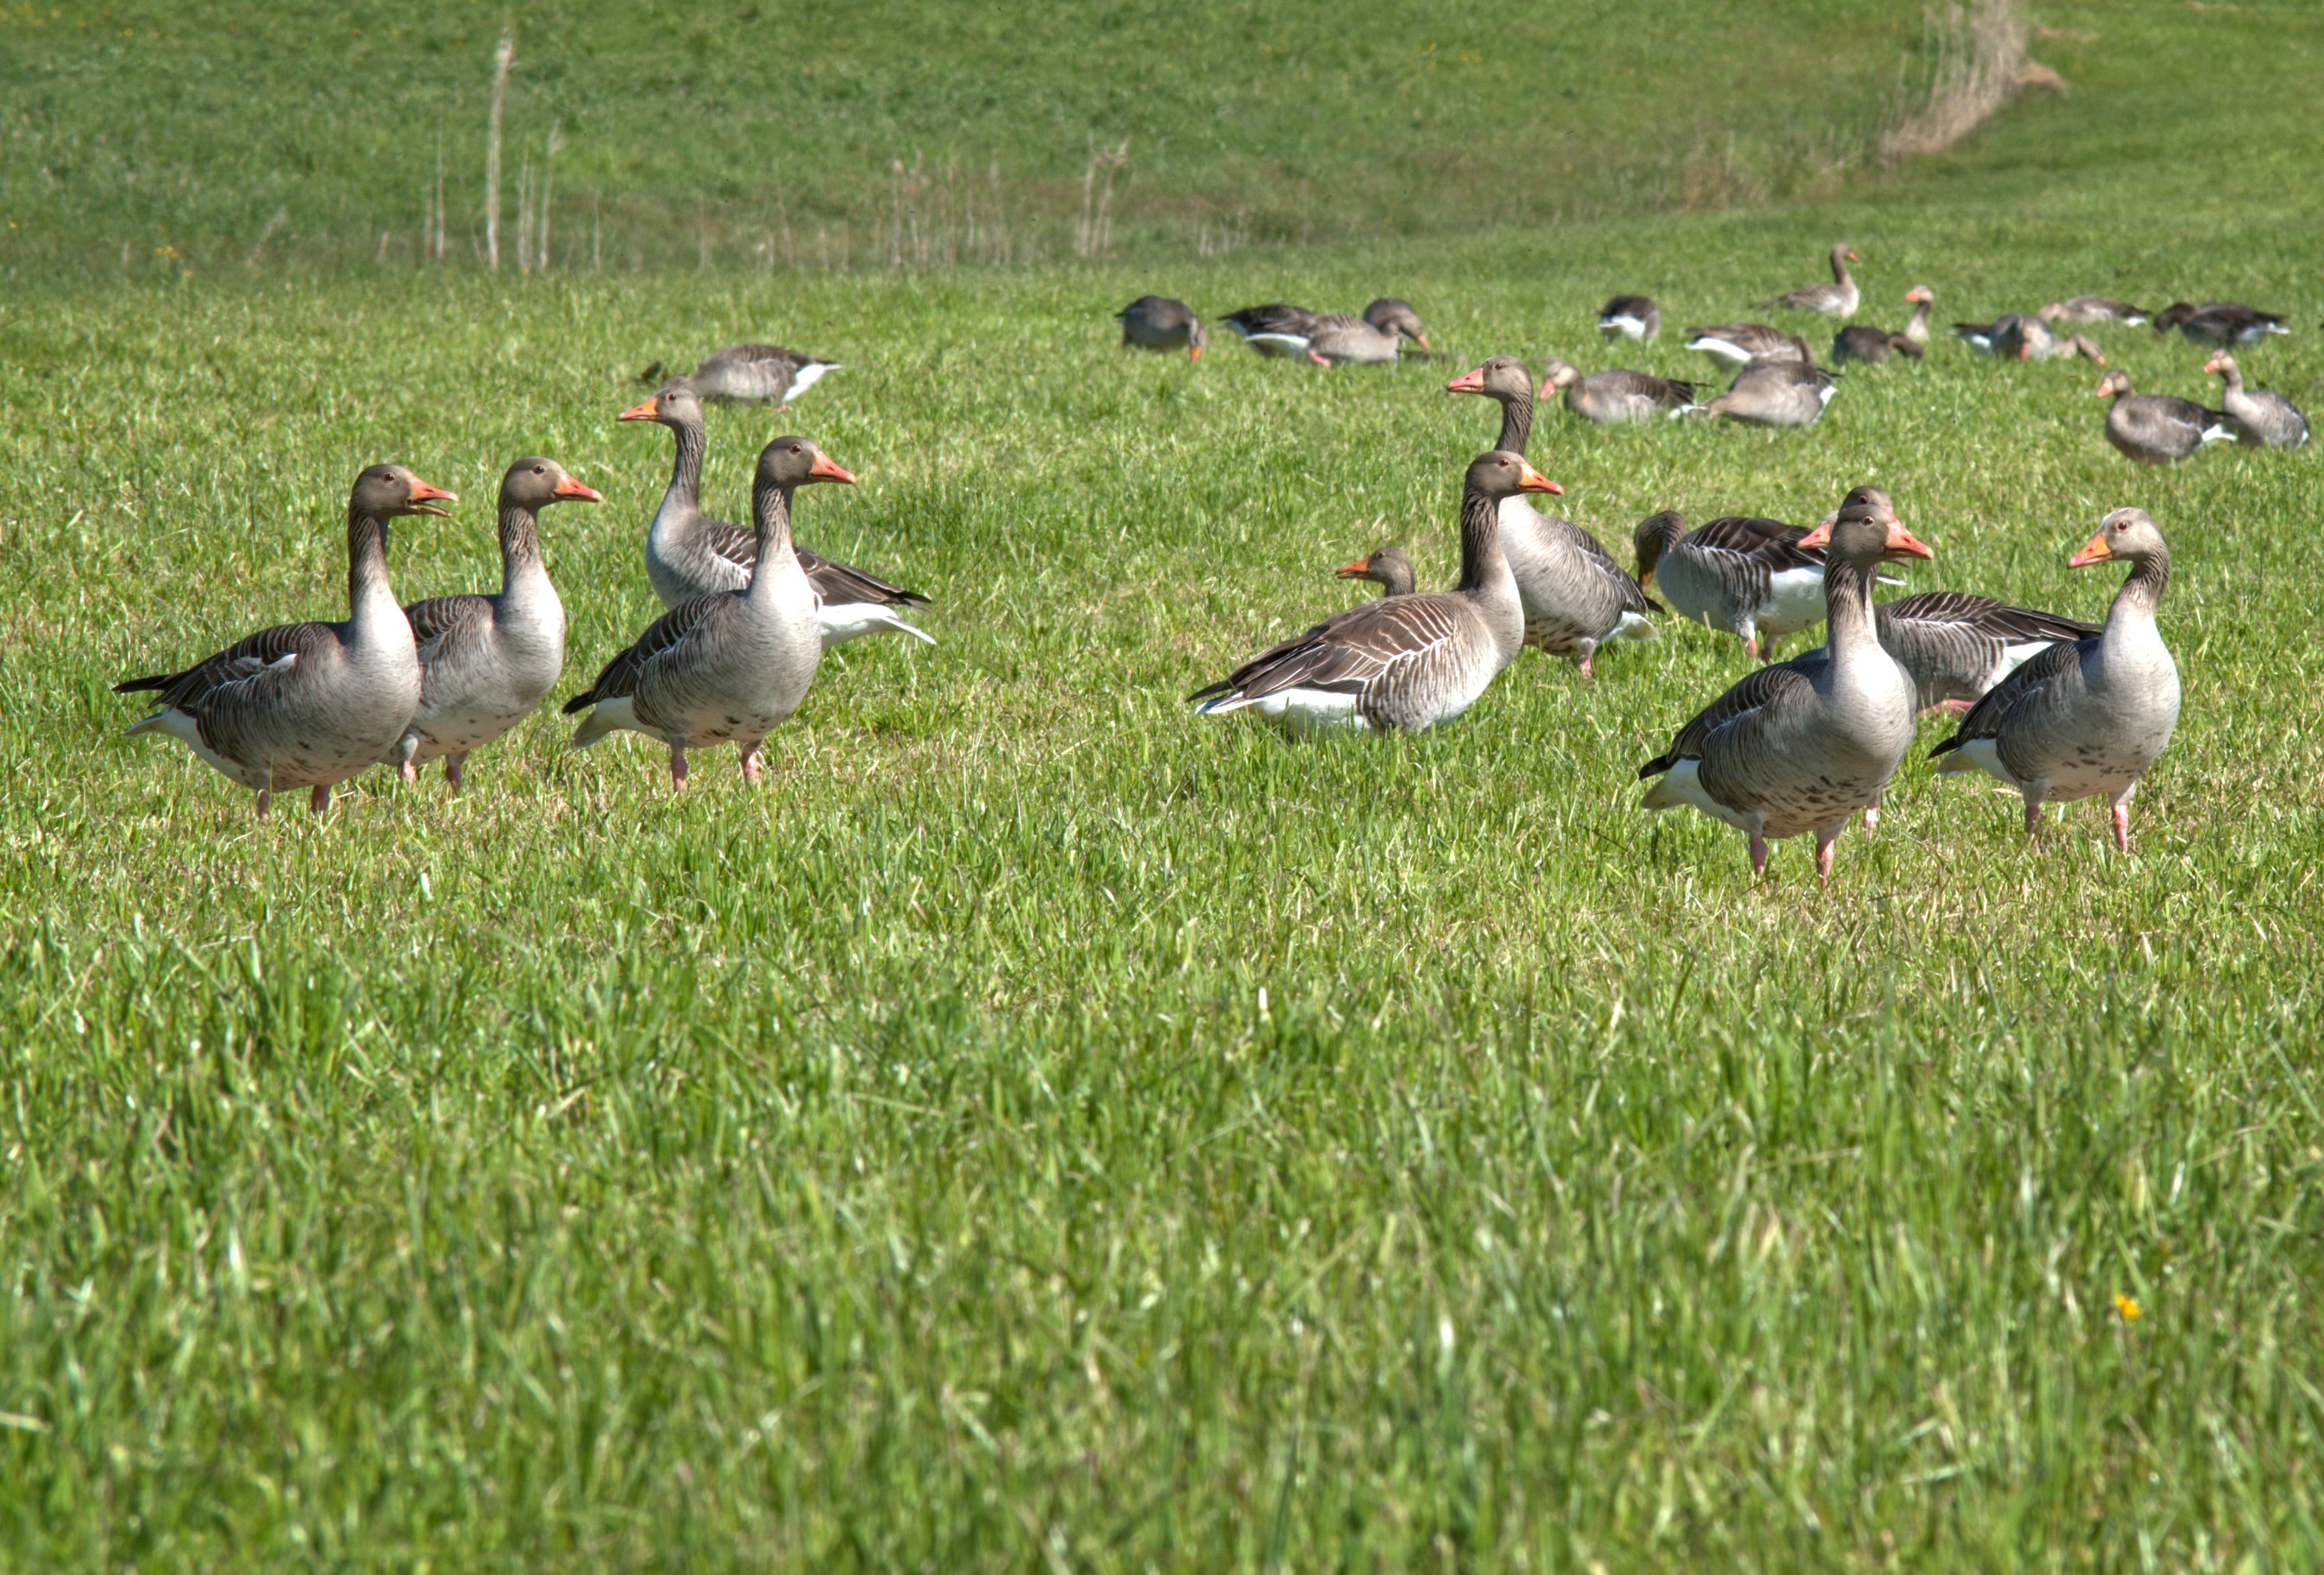
nature, grass, bird, lawn, meadow, prairie, animal, wildlife, rest, fauna, poultry, duck, goose, geese, vertebrate, waterfowl, water bird, mallard, canard, click, wild geese, flock of birds, migratory birds, migratory bird, grey geese, ducks geese and swans